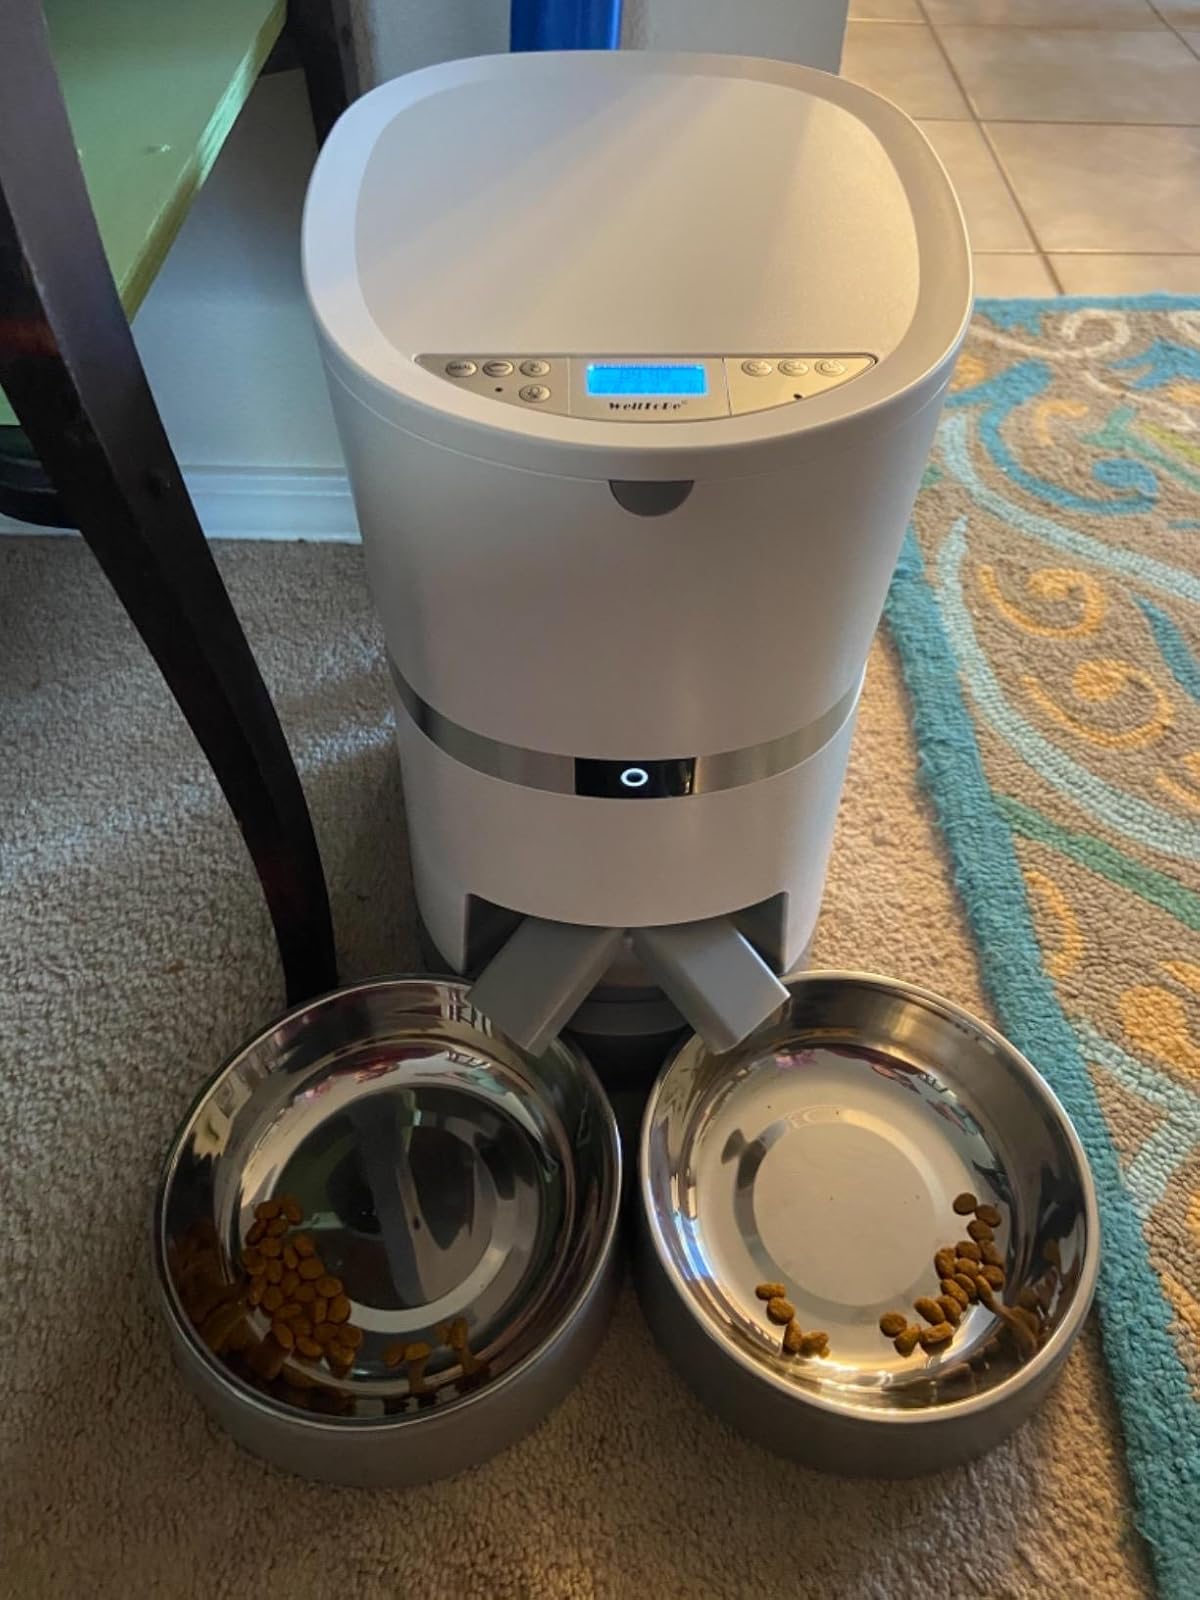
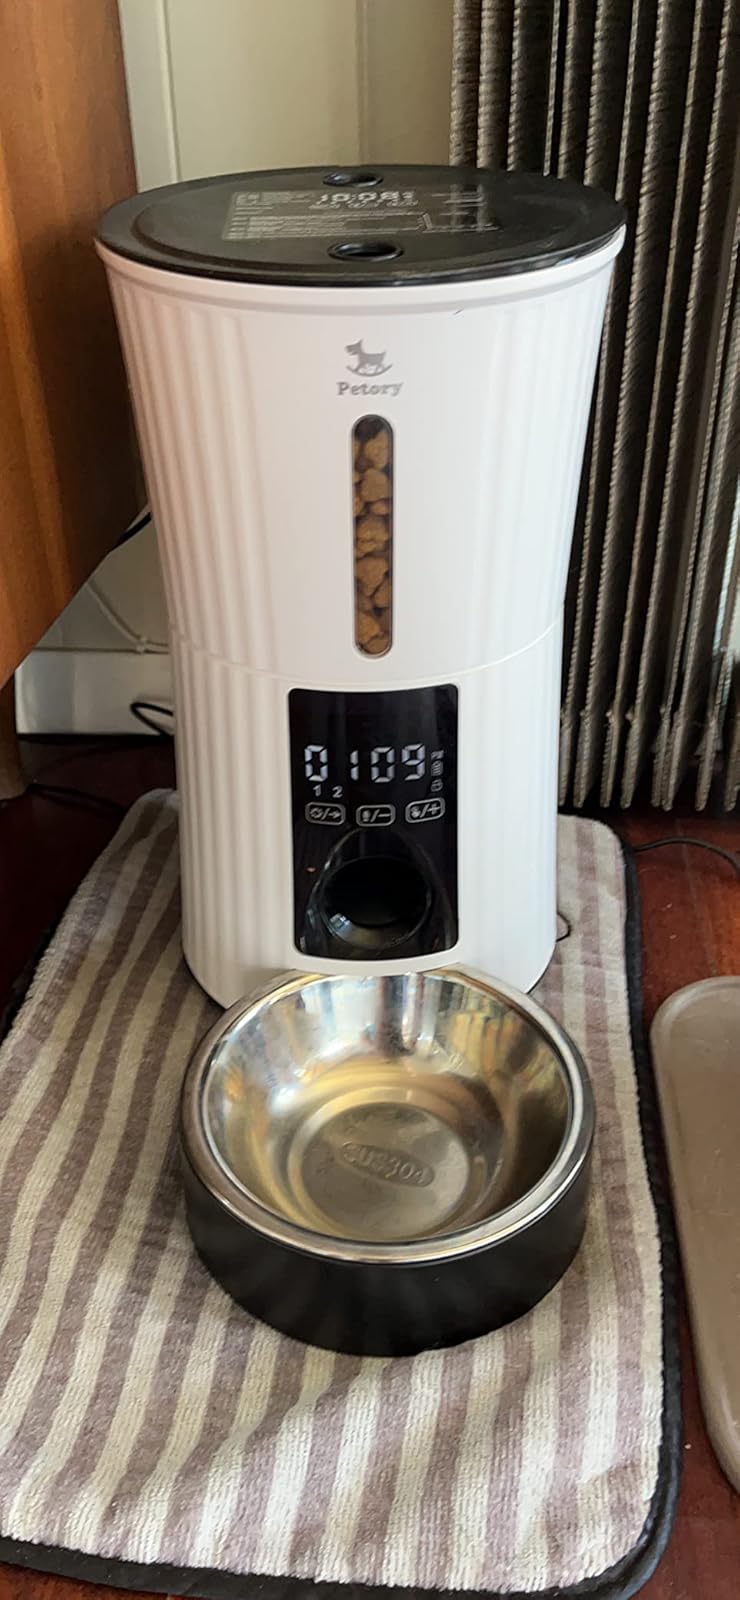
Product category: items_feeder
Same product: no